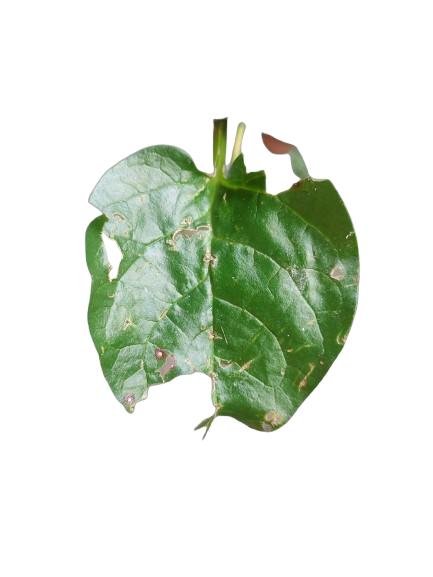
Label: Pest-Damage